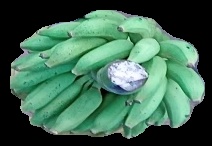
Variety: elakki-bale
Grade: grade1